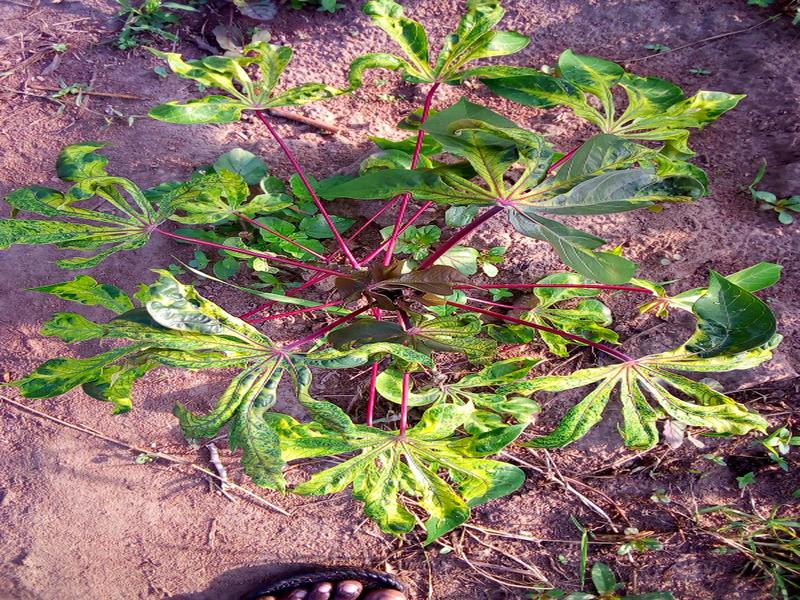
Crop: cassava
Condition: mosaic_disease